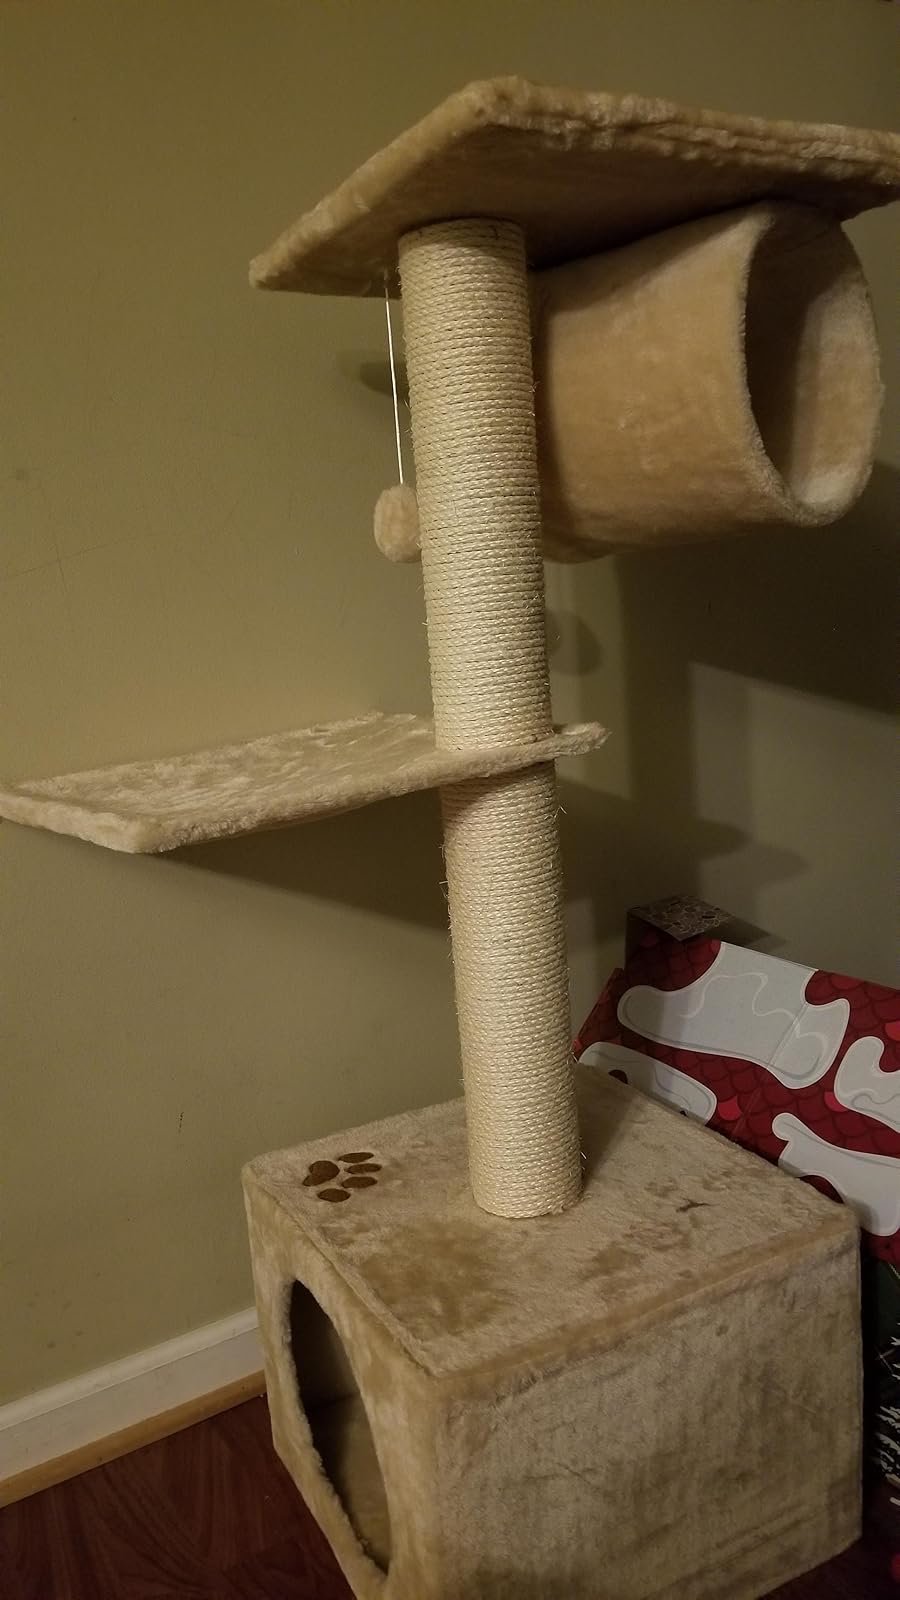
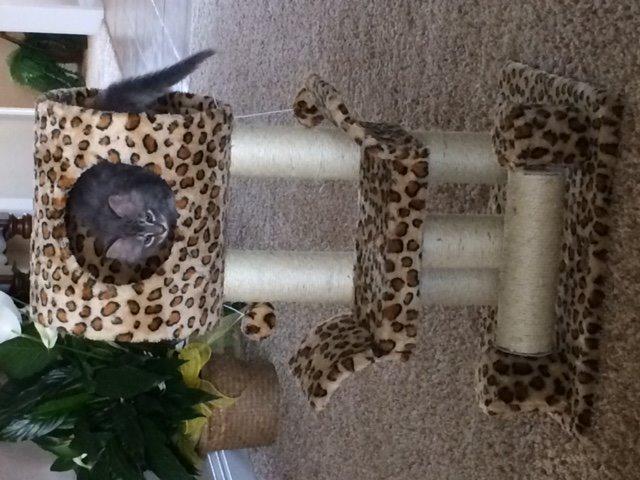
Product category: items_cat tree
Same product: no